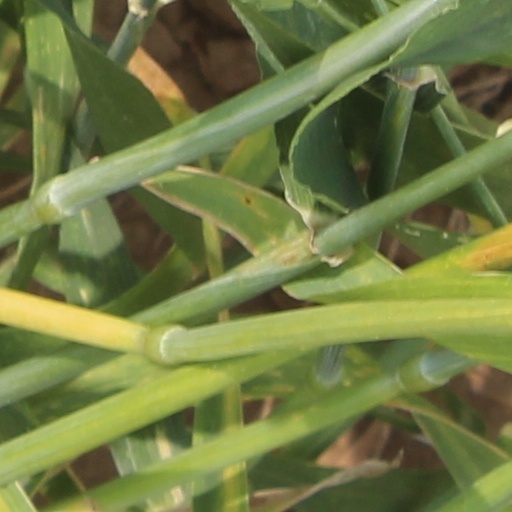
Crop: wheat